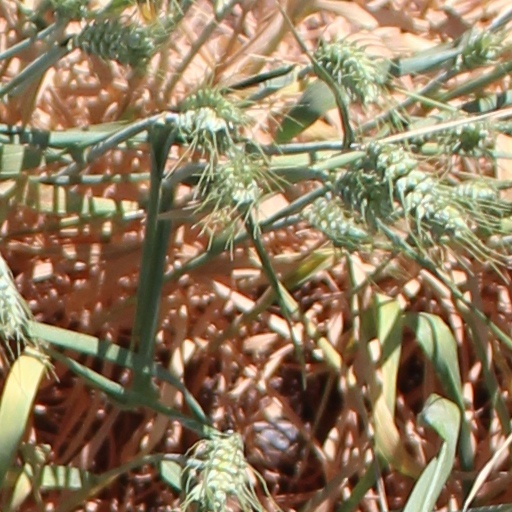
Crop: wheat